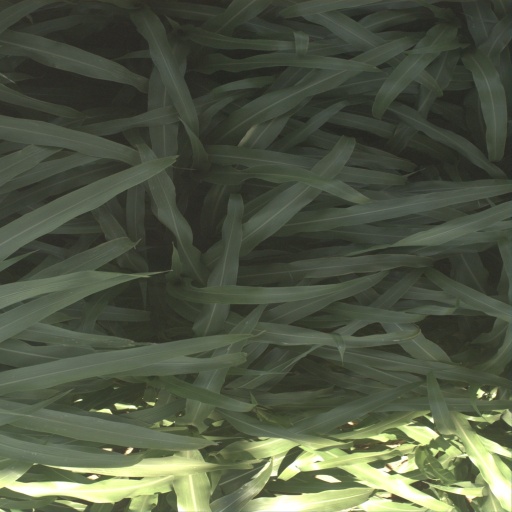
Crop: sorghum